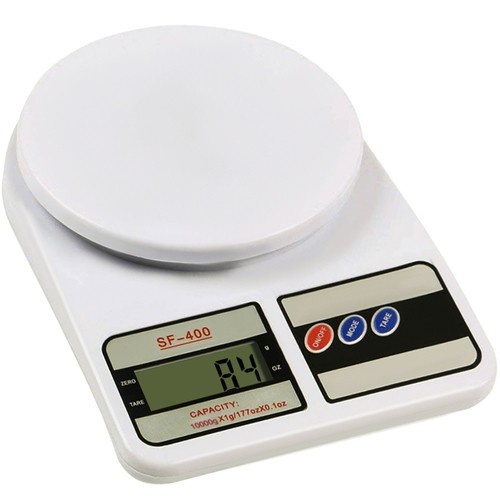
Virtuves svari 10kg Ruhhy
Digitālie virtuves svari līdz 10 kg, precizitāte līdz 1 g — digitālie digitālie svari nodrošina precīzus mērījumus ar 1 g precizitāti. Pateicoties tam, jūs varat precīzi izmērīt pat nelielu sastāvdaļu daudzumu, kas ir īpaši svarīgi cepšanā un ēdienu gatavošanā. Augsta kravnesība līdz 10 kg — maksimālā kravnesība līdz 10 kg padara svarus piemērotus lielāku produktu daudzumu svēršanai, kas ir praktiski, gatavojot lielas pārtikas porcijas vai sverot lielākas sastāvdaļas, piemēram, augļus vai miltus. Virtuves svari ar maksimālo kravnesību 10 kg ir neaizstājams instruments katrā virtuvē, ideāli piemēroti precīzai sastāvdaļu mērīšanai. Lietošanas ērtums — digitālie svari ir viegli lietojami un aprīkoti ar skaidru LCD displeju, kas parāda mērījumu rezultātu. Tam ir intuitīvas pogas tarēšanai, mērvienību (grami, unces) pārslēgšanai un ierīces ieslēgšanai un izslēgšanai. Taras funkcija — taras funkcija ļauj atiestatīt svarus uz nulli, novietojot uz tiem trauku vai bļodu, atvieglojot precīzu nākamo sastāvdaļu svēršanu, nenoņemot tās no svariem. Specifikācija — dominējošais materiāls: ABS; citi materiāli: stikls + PVC; Krāsa: balta; automātiskā izslēgšanās: jā; maksimālā slodze: 10 kg; svēršanas precizitāte: līdz 1 g; svēršanas mērvienības: g, oz; barošanas avots: 2 x AAA baterijas (iekļautas komplektā); caurums svaru pakarināšanai: jā; pannas diametrs: 14,5 cm; izmēri: 22,5 x 15,5 x 3,5 cm; produkta svars: 0,218 kg; svars ar iepakojumu: 0,305 kg. Svara specifikācija: dominējošais materiāls: ABS citi materiāli: stikls + PVC krāsa: balta automātiskā izslēgšanās: jā maksimālā slodze: 10 kg svēršanas precizitāte: līdz 1 g svēršanas mērvienības: g, oz barošanas avots: 2 x AAA baterijas (iekļautas) caurums svaru pakarināšanai: jā pannas diametrs: 14,5 cm izmēri: 22,5 x 15,5 x 3,5 cm produkta svars: 0,218 kg svars ar iepakojumu: 0,305 kg iekļauts svari 2 AA baterijas digitālie virtuves svari ar ietilpību 10 kg ir ideāls risinājums gan amatieriem, gan profesionāliem pavāriem. neaizvietojams precīzā sastāvdaļu mērīšanā, atbalsta ikdienas ēdiena gatavošanu un cepšanu, kā arī palīdz pagatavot diētiskus ēdienus, kur ir svarīgi kontrolēt patērēto produktu daudzumu. brīdinājuma saturs: - nelietot paaugstinātas temperatūras vai mitruma apstākļos. - nelietot ierīci, ja pamanāt bojājumus. - sargāt no applūšanas ar ūdeni un citiem šķidrumiem. - lietot ierīci ar sausām rokām. - baterijas jāievieto, ievērojot pareizu polaritāti ("+" pret "+", "-" pret "-"). - izlietotās baterijas jāizņem no ierīces saskaņā ar vadlīnijām. - nepārsniedziet maksimālo svaru 10 kg. pārslodze var sabojāt svarus un ietekmēt to precizitāti. - novietojiet svarus uz līdzenas un stabilas virsmas, lai iegūtu precīzus mērījumus un novērstu to apgāšanos. - bērni nedrīkst lietot svarus bez uzraudzības, lai izvairītos no nejaušiem ierīces bojājumiem vai traumām.
Brand: Surpriseful
Category: Home & Garden > Kitchen & Dining > Cookware & Bakeware > Bakeware Accessories > Baking Weights